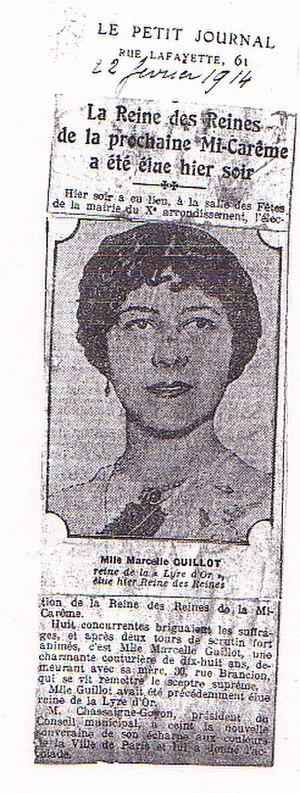
Annonce de l'élection de la Reine des Reines de Paris 1914.
La Mi-Carême à Paris, longtemps appelée également Fête des Blanchisseuses, est de facto au moins depuis le XVIIIᵉ siècle la fête des femmes de Paris dans le cadre du très féminin Carnaval de Paris.